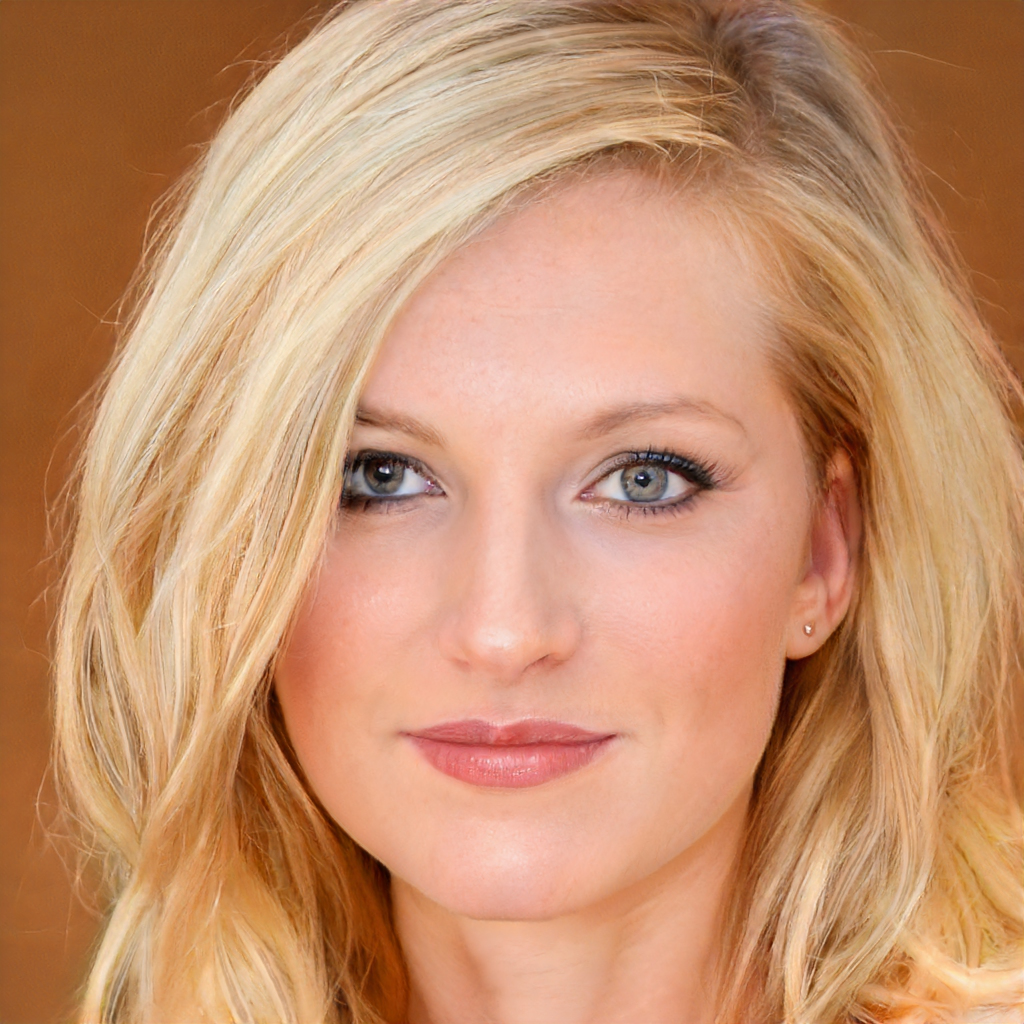
Gender: Female